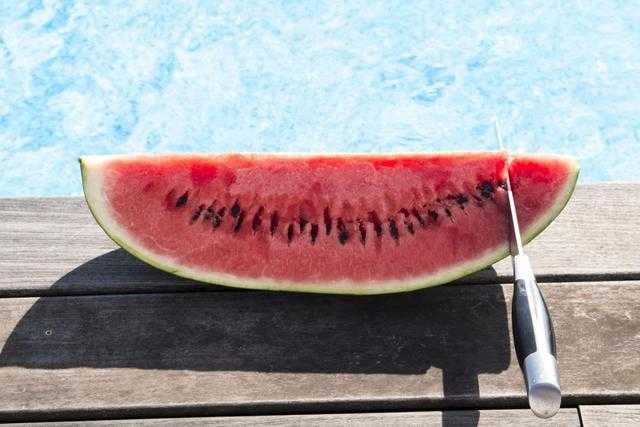
Label: Watermelon